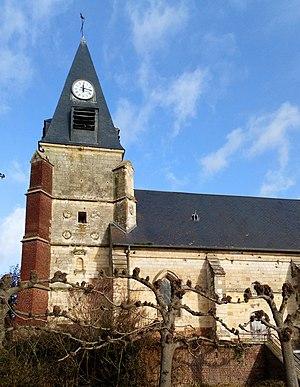
Église Saint-Vaast de Ribemont-sur-Ancre 1
Ribemont-sur-Ancre est une commune française située dans le département de la Somme, en région Hauts-de-France.